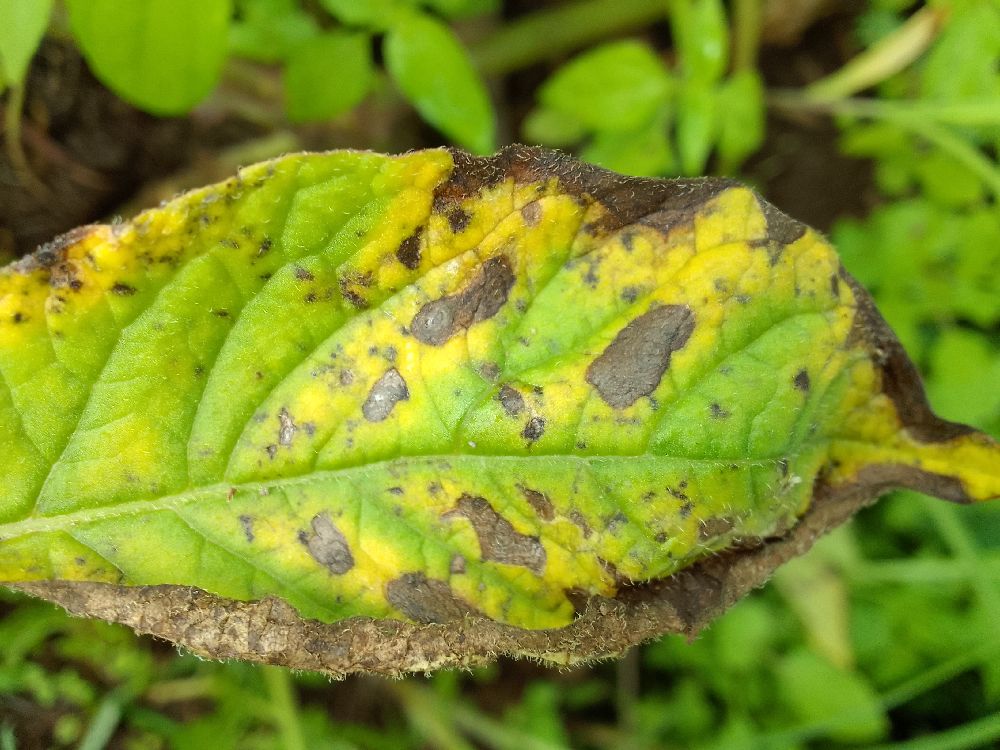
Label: Early blight